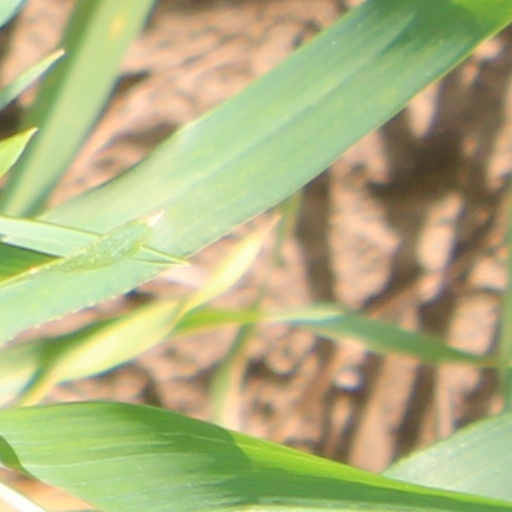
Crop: wheat